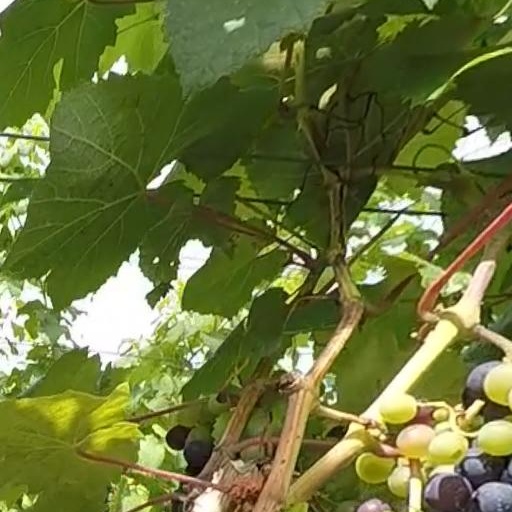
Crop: grape